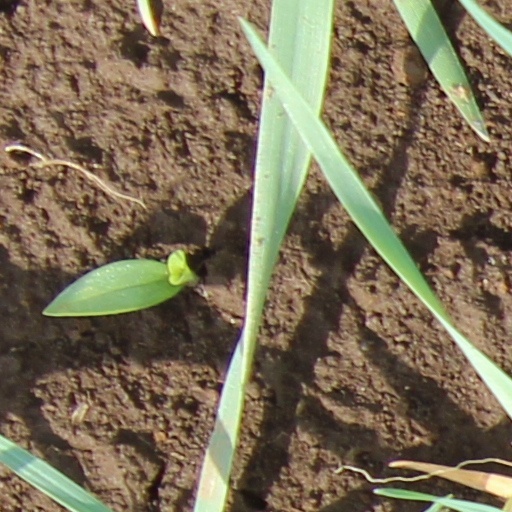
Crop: wheat